Bucket toilet

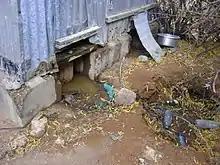
Access point for collection of buckets in Kenya

Bucket toilets are used in households and even in health care facilities in some low- and middle- income countries where people do not have access to improved sanitation.